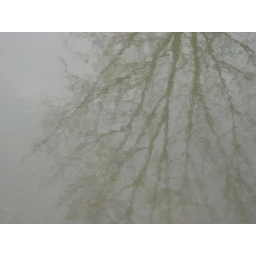
Reflection of the tree in the river